Nu Virgos

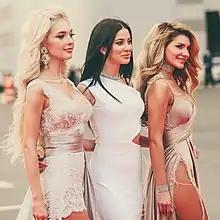
The first line-up of the band after reboot ("from left to right": Erika Herceg, Anastasia Kozhevnikova and Misha Romanova) at 2016 RU.TV Awards, Moscow

In March 2010, Kotova left the group and was replaced by Yeva Bushmina. In April, a new song and music video were released; "Poshel von" ("Get Out"). In September, "Den' bez tebya" ("A Day Without You") was also released. In April 2011, Dmitriy Kostyuk resigned as the group's general producer. In November 2011, Meiher (Granovskaya), pregnant once again, left the group and was replaced by Santa Dimopulos. In February 2012, the music video for "Allo, mam!" ("Hello, Mom!") was released. In September 2012, Santa Dimopulos decided to leave the group, after recording just one single. A month later, it was announced that the group has been placed on hiatus, with no confirmation regarding when they would return and with which members. In December 2012, Konstantin Meladze announced during a press conference that Nu Virgos would cease to exist by January 2013, citing that the group had outlived itself in the format that it was performing in at the given time.